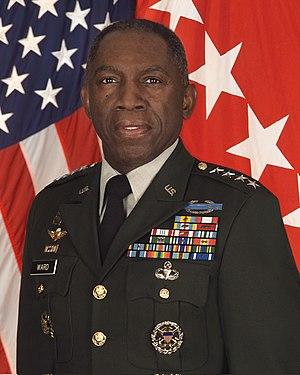
Le Commandement des États-Unis pour l'Afrique est un commandement unifié pour l'Afrique créé par le Département de la Défense des États-Unis en 2007 et entré en fonction en 2008. Il coordonne toutes les activités militaires et sécuritaires des États-Unis sur ce continent.